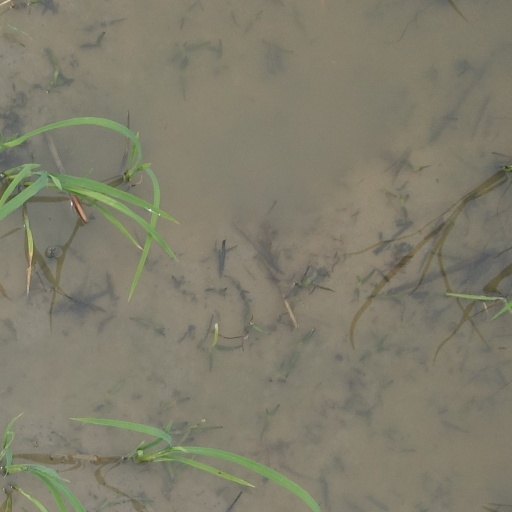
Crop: rice